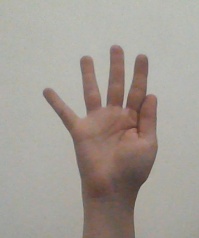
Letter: sheen